Ullard Church

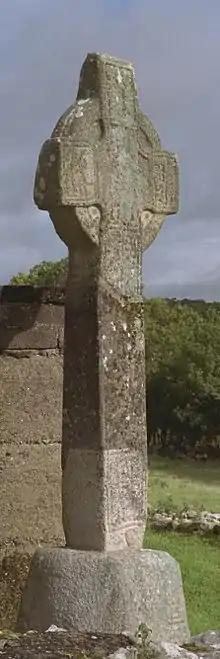
High cross

The cross stands about 4 m (13 ft) tall. It has a closed ring, typical of Barrow Valley crosses. Depicted upon it is the Crucifixion of Jesus, Adam and Eve, David with harp and the Binding of Isaac.